Bright Lights (1928 film)

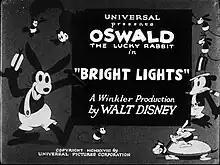
Title card

Bright Lights is a 1928 silent cartoon short by the Walt Disney Studio and Winkler Productions featuring Oswald the Lucky Rabbit. It is among the few short films of the series Walt Disney himself worked on before leaving that same year.